Flora Ruchat-Roncati

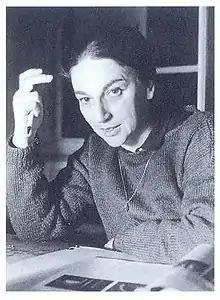
Swiss architect and university person, Flora Ruchat-Roncati

Flora Ruchat-Roncati (1937–2012) was a Swiss architect and professor. She was from Ticino, and became a pioneering figure in the Ticinese School of architecture, which was influential in the mid-1970s, mixing the sensitivity to the traditional with modernism.